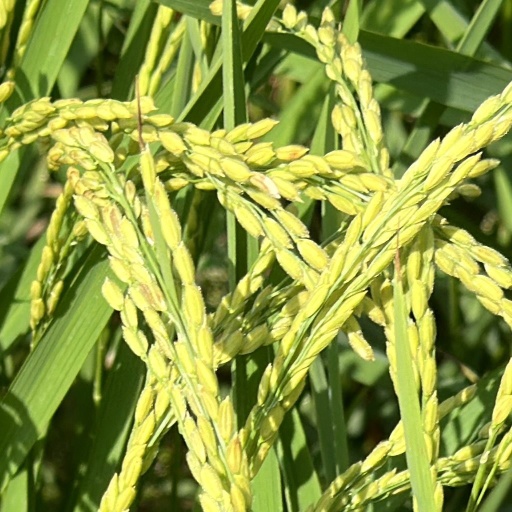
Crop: rice